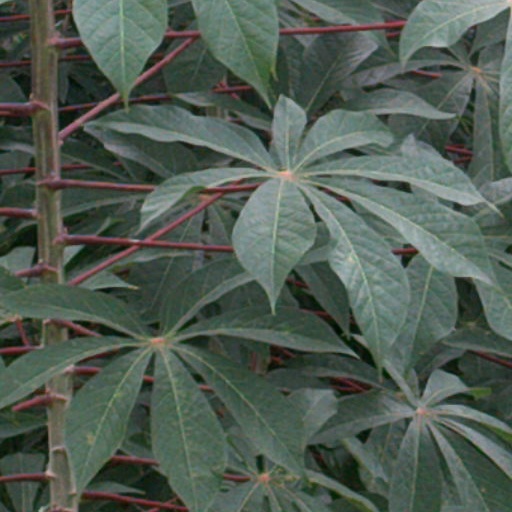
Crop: cassava